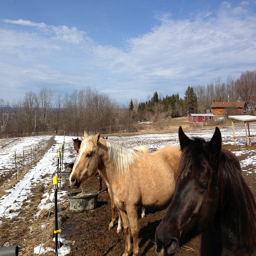
A group of brown and dark brown horses.
There are many horses standing on a field here
horses standing by a fence and looking into the distance
Light and dark horses overlooking wire fence in country setting.
Three horses fenced into a field looking around.